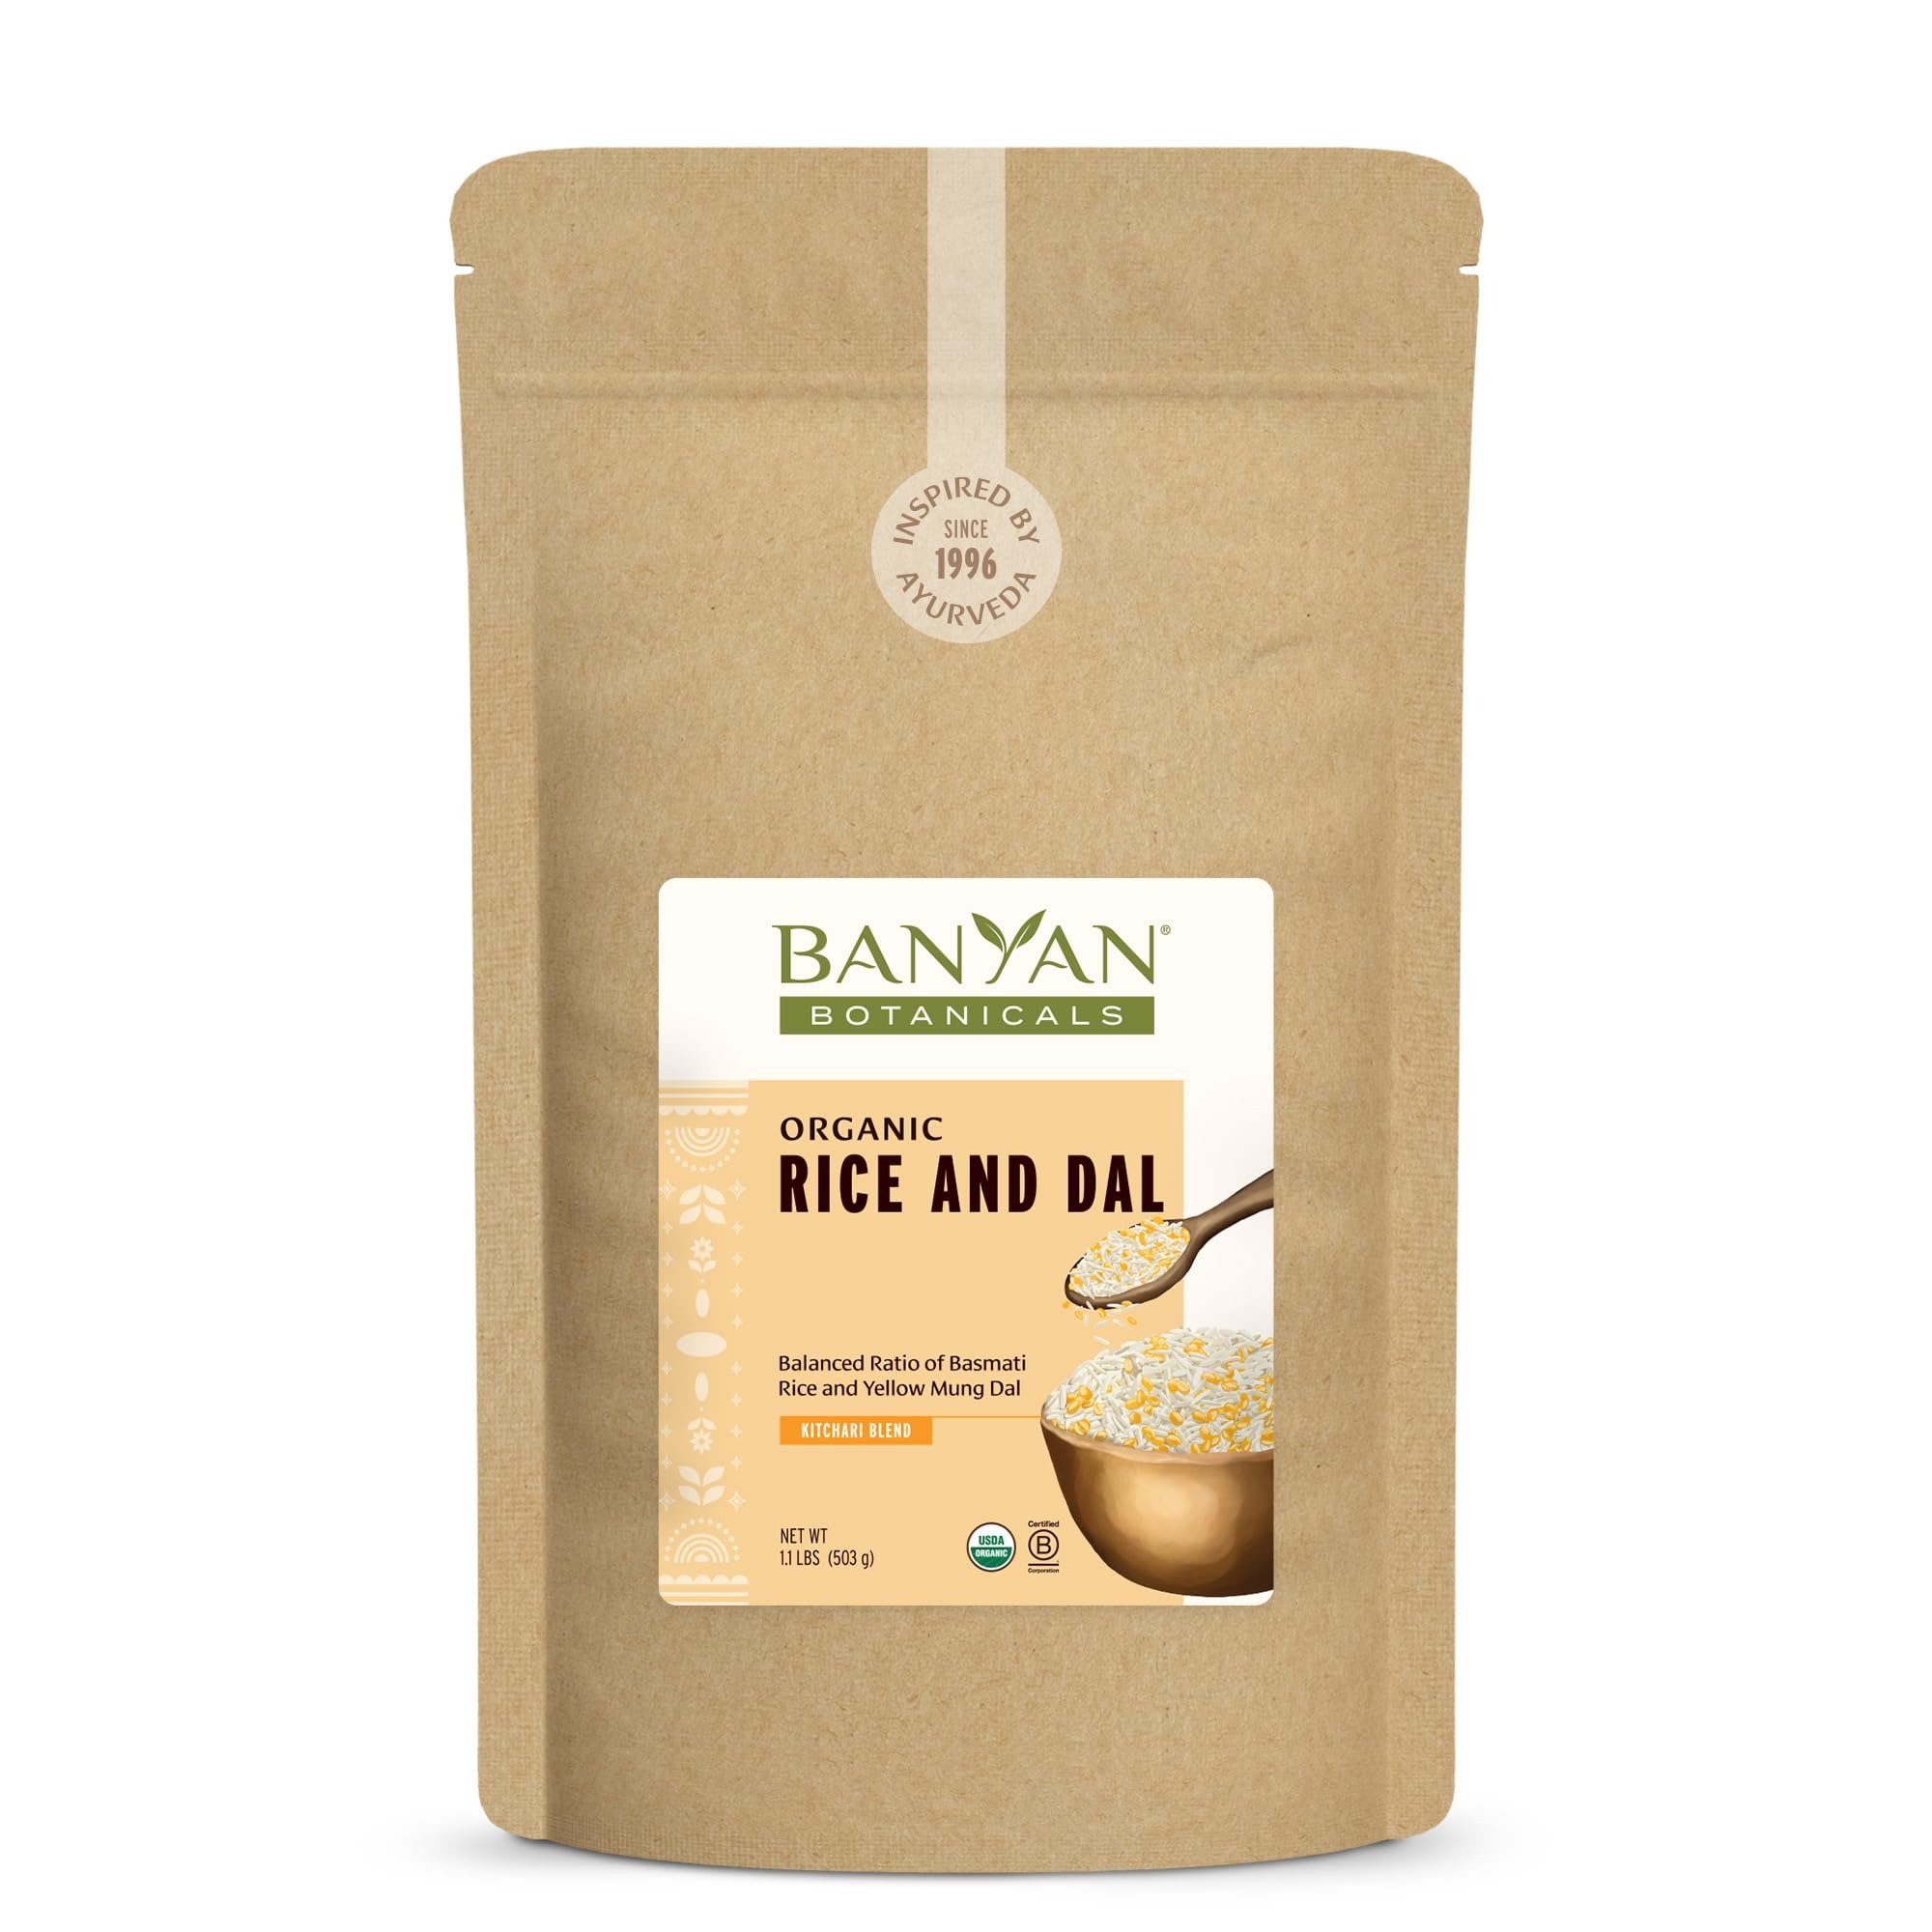
Item Name: Banyan Botanicals Rice and Dal – Pre-Blended Organic Yellow Mung Dal and Organic Basmati Rice for Kitchari – Easy Food for Cleansing and Digestion – 1.1 lbs. – Non-GMO Sustainably Sourced Vegan
Bullet Point 1: RICE AND DAL are the main ingredients of kitchari, Ayurveda’s staple food for cleansing and detoxes. When combined, they form an excellent source of protein that is highly nourishing, easy to digest, and supportive to the whole body.
Bullet Point 2: PRE-BLENDED for your convenience, this balanced Rice and Dal mixture supplies enough servings for a three-day kitchari cleanse, while two bags provide enough servings for seven days of kitchari cleansing.
Bullet Point 3: YOU CAN ALSO enjoy it year-round, any time you want a tasty, warm, satisfying bowl of kitchari. It’s easy to make—just add ghee or coconut oil and organic spices!
Bullet Point 4: BANYAN BOTANICALS is committed to producing the highest quality Ayurvedic products using USDA certified organic herbs that are sustainably sourced and fairly traded. All our products are 3rd party tested to ensure product quality and safety.
Bullet Point 5: THE BANYAN GUARANTEE: If for any reason you’re not satisfied with one of our products, we will gladly accept returns for a full product refund.
Value: 17.7428
Unit: Ounce

Price: 15.99